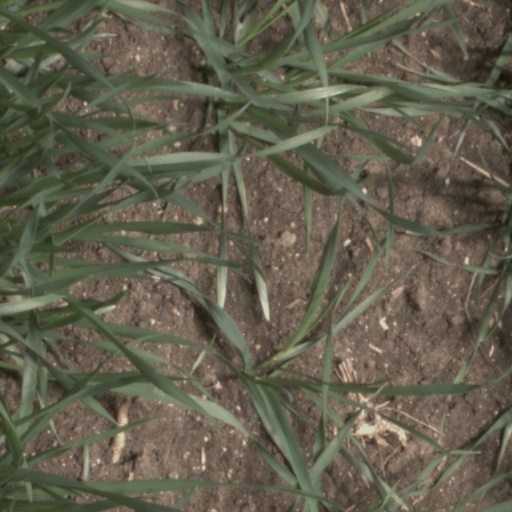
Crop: wheat